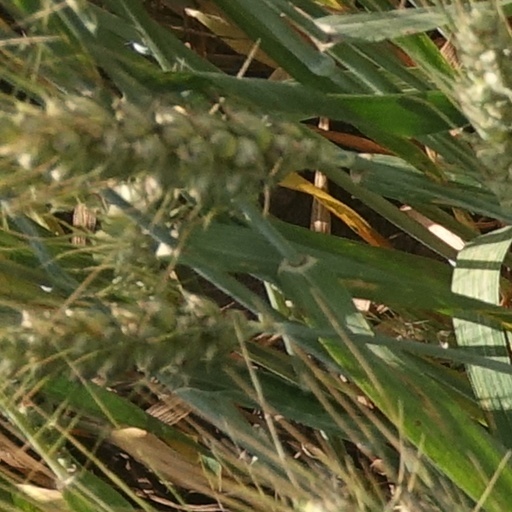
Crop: wheat